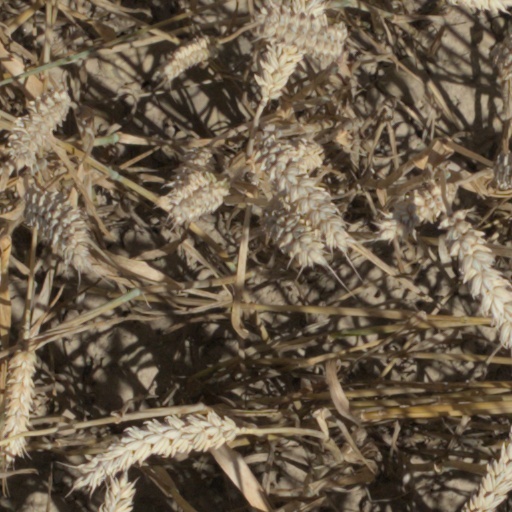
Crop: wheat